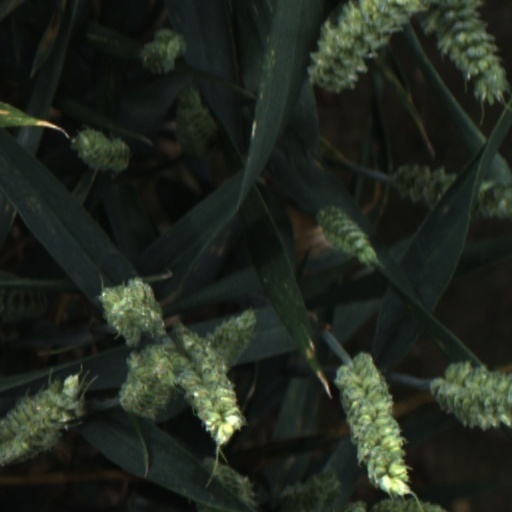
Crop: wheat